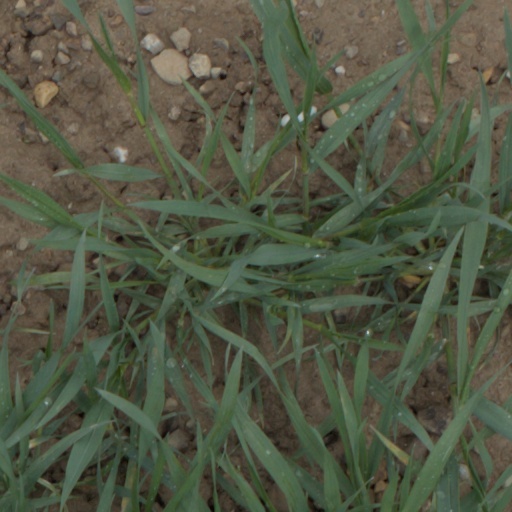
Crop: wheat